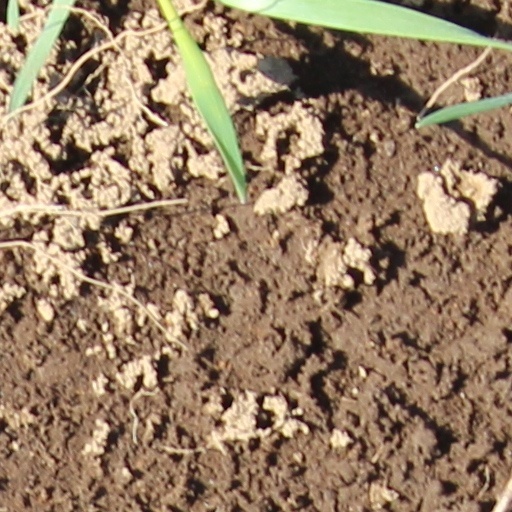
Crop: wheat